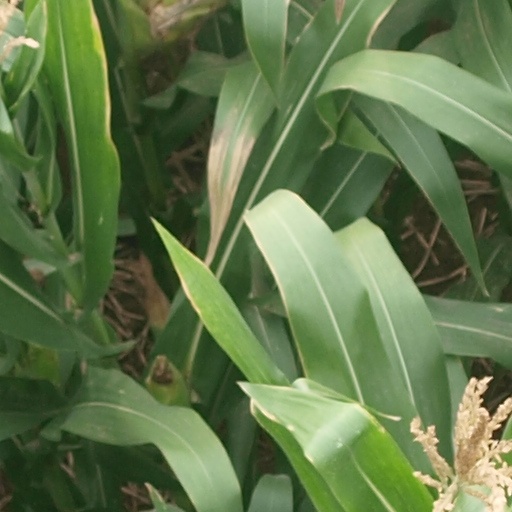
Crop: maize; corn